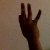
The image shows a hand gesture representing the number 9 in Indian Sign Language.